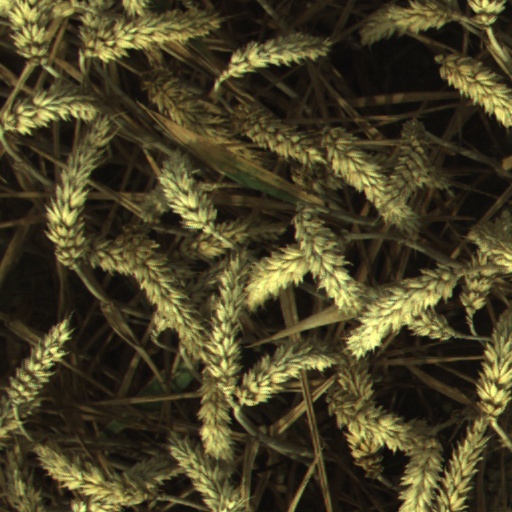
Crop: wheat